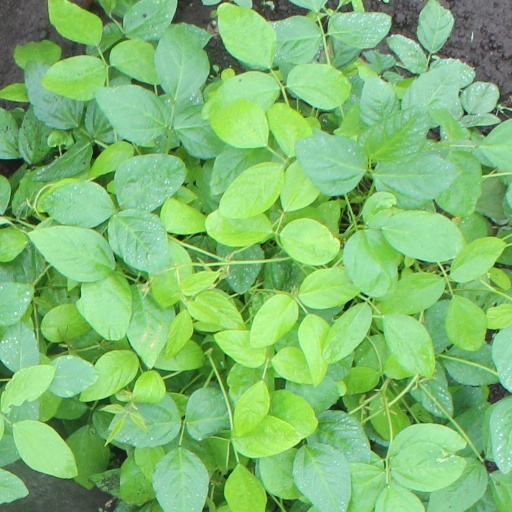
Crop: soybean